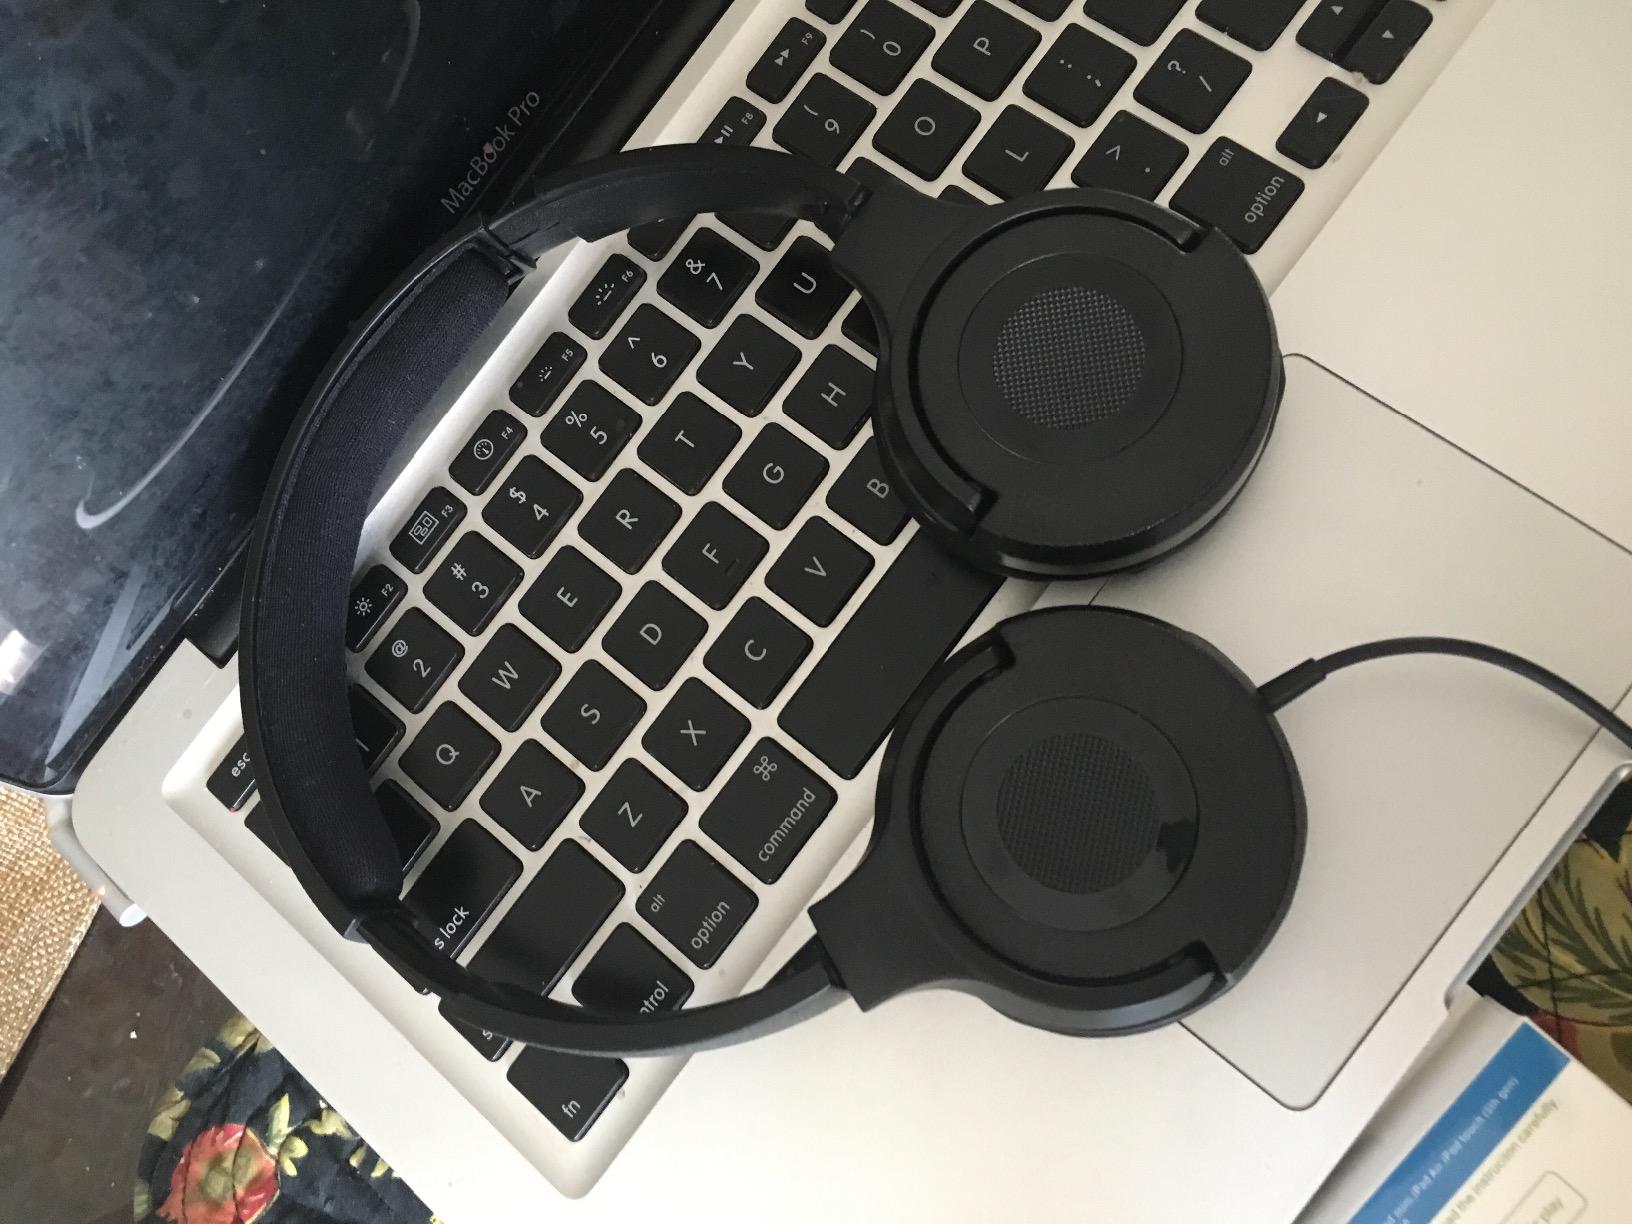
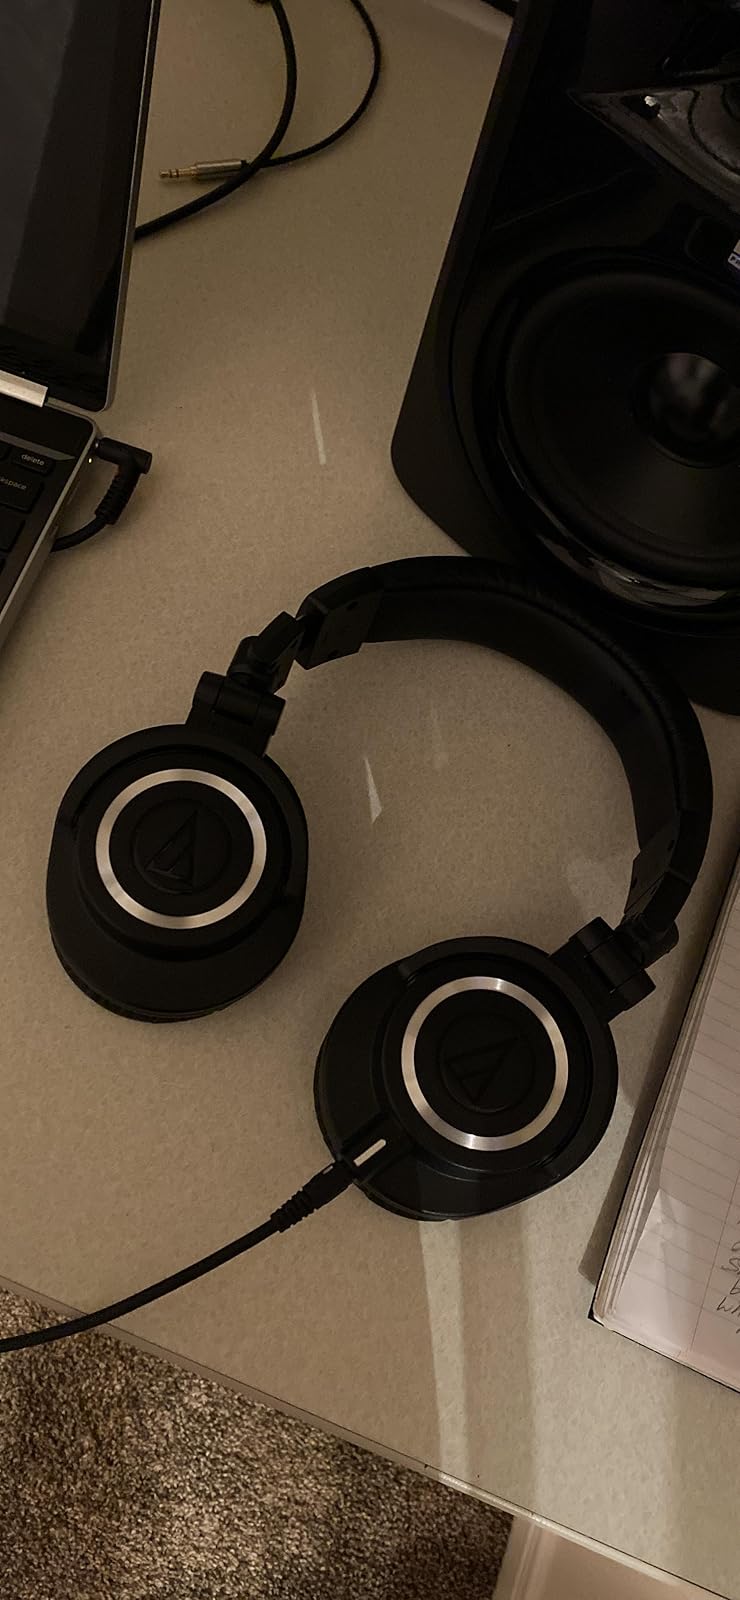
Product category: headphones
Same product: no